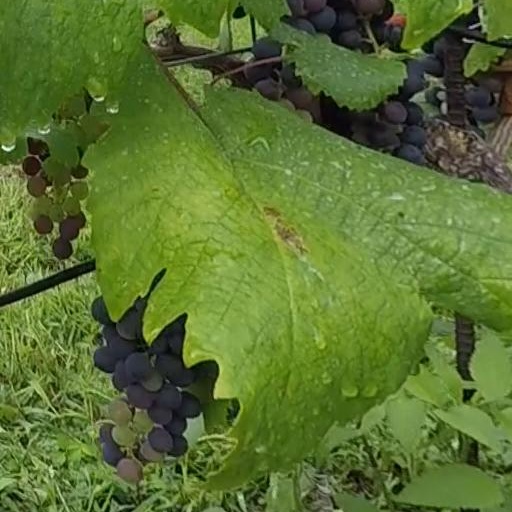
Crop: grape